Claretians

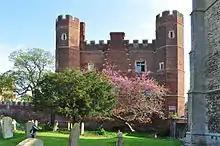
Buckden Towers

The community established the parish of the Immaculate Heart of Mary in Hayes in 1912 to offer services to Spanish speaking immigrants in the London area. The parish ministry continues to serve the different immigrant communities that pass through Hayes. Buckden Towers was left by a Mrs Edelston to the diocese of Northampton. It served as the Claretians Junior Seminary until 1965. Parish work was undertaken in the area, especially in the American Air bases at Chalveston, Alconbury and Molesworth. Then in 1969 the diocese of Northampton asked the Claretians to make Buckden Towers a parish under the title of St Hugh of Lincoln. The parish has grown in numbers and the Bishop of East Anglia asked the Claretians to take over the parish of St Neots as well in 2011. In 1997 the Claretians took over the multi-ethnic and multi-lingual parish of St Josephs, Leyton, Brentwood diocese.